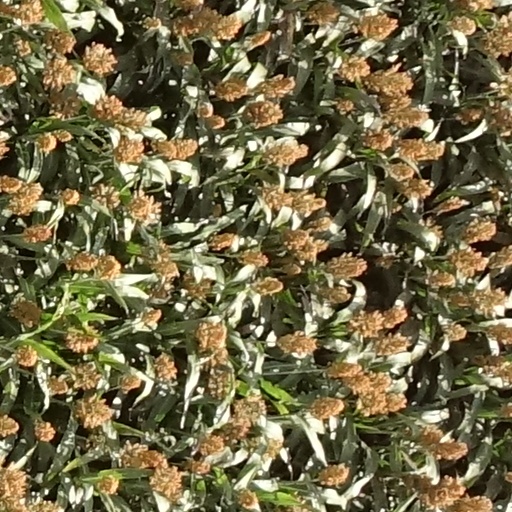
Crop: sorghum